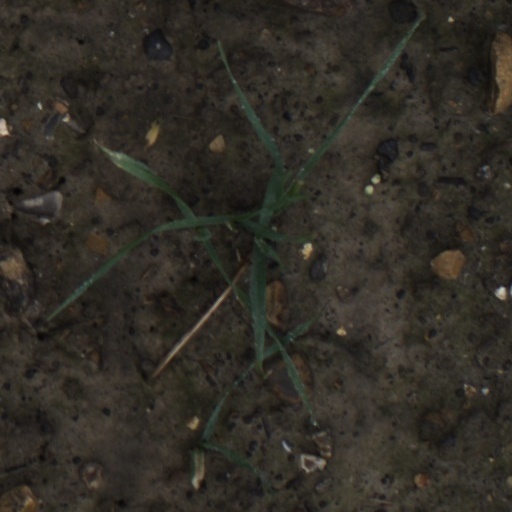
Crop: wheat